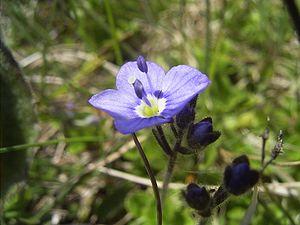
Veronica aphylla, la véronique sans feuilles, aussi appelée véronique aphylle ou véronique à tige nue est une petite plante vivace poussant en montagne. Contrairement à ce que laisse penser son nom, elle a des feuilles, mais celles-ci forment une sorte de rosette au ras du sol et les fleurs sont portées par un long pédoncule nu, semblable à une tige.